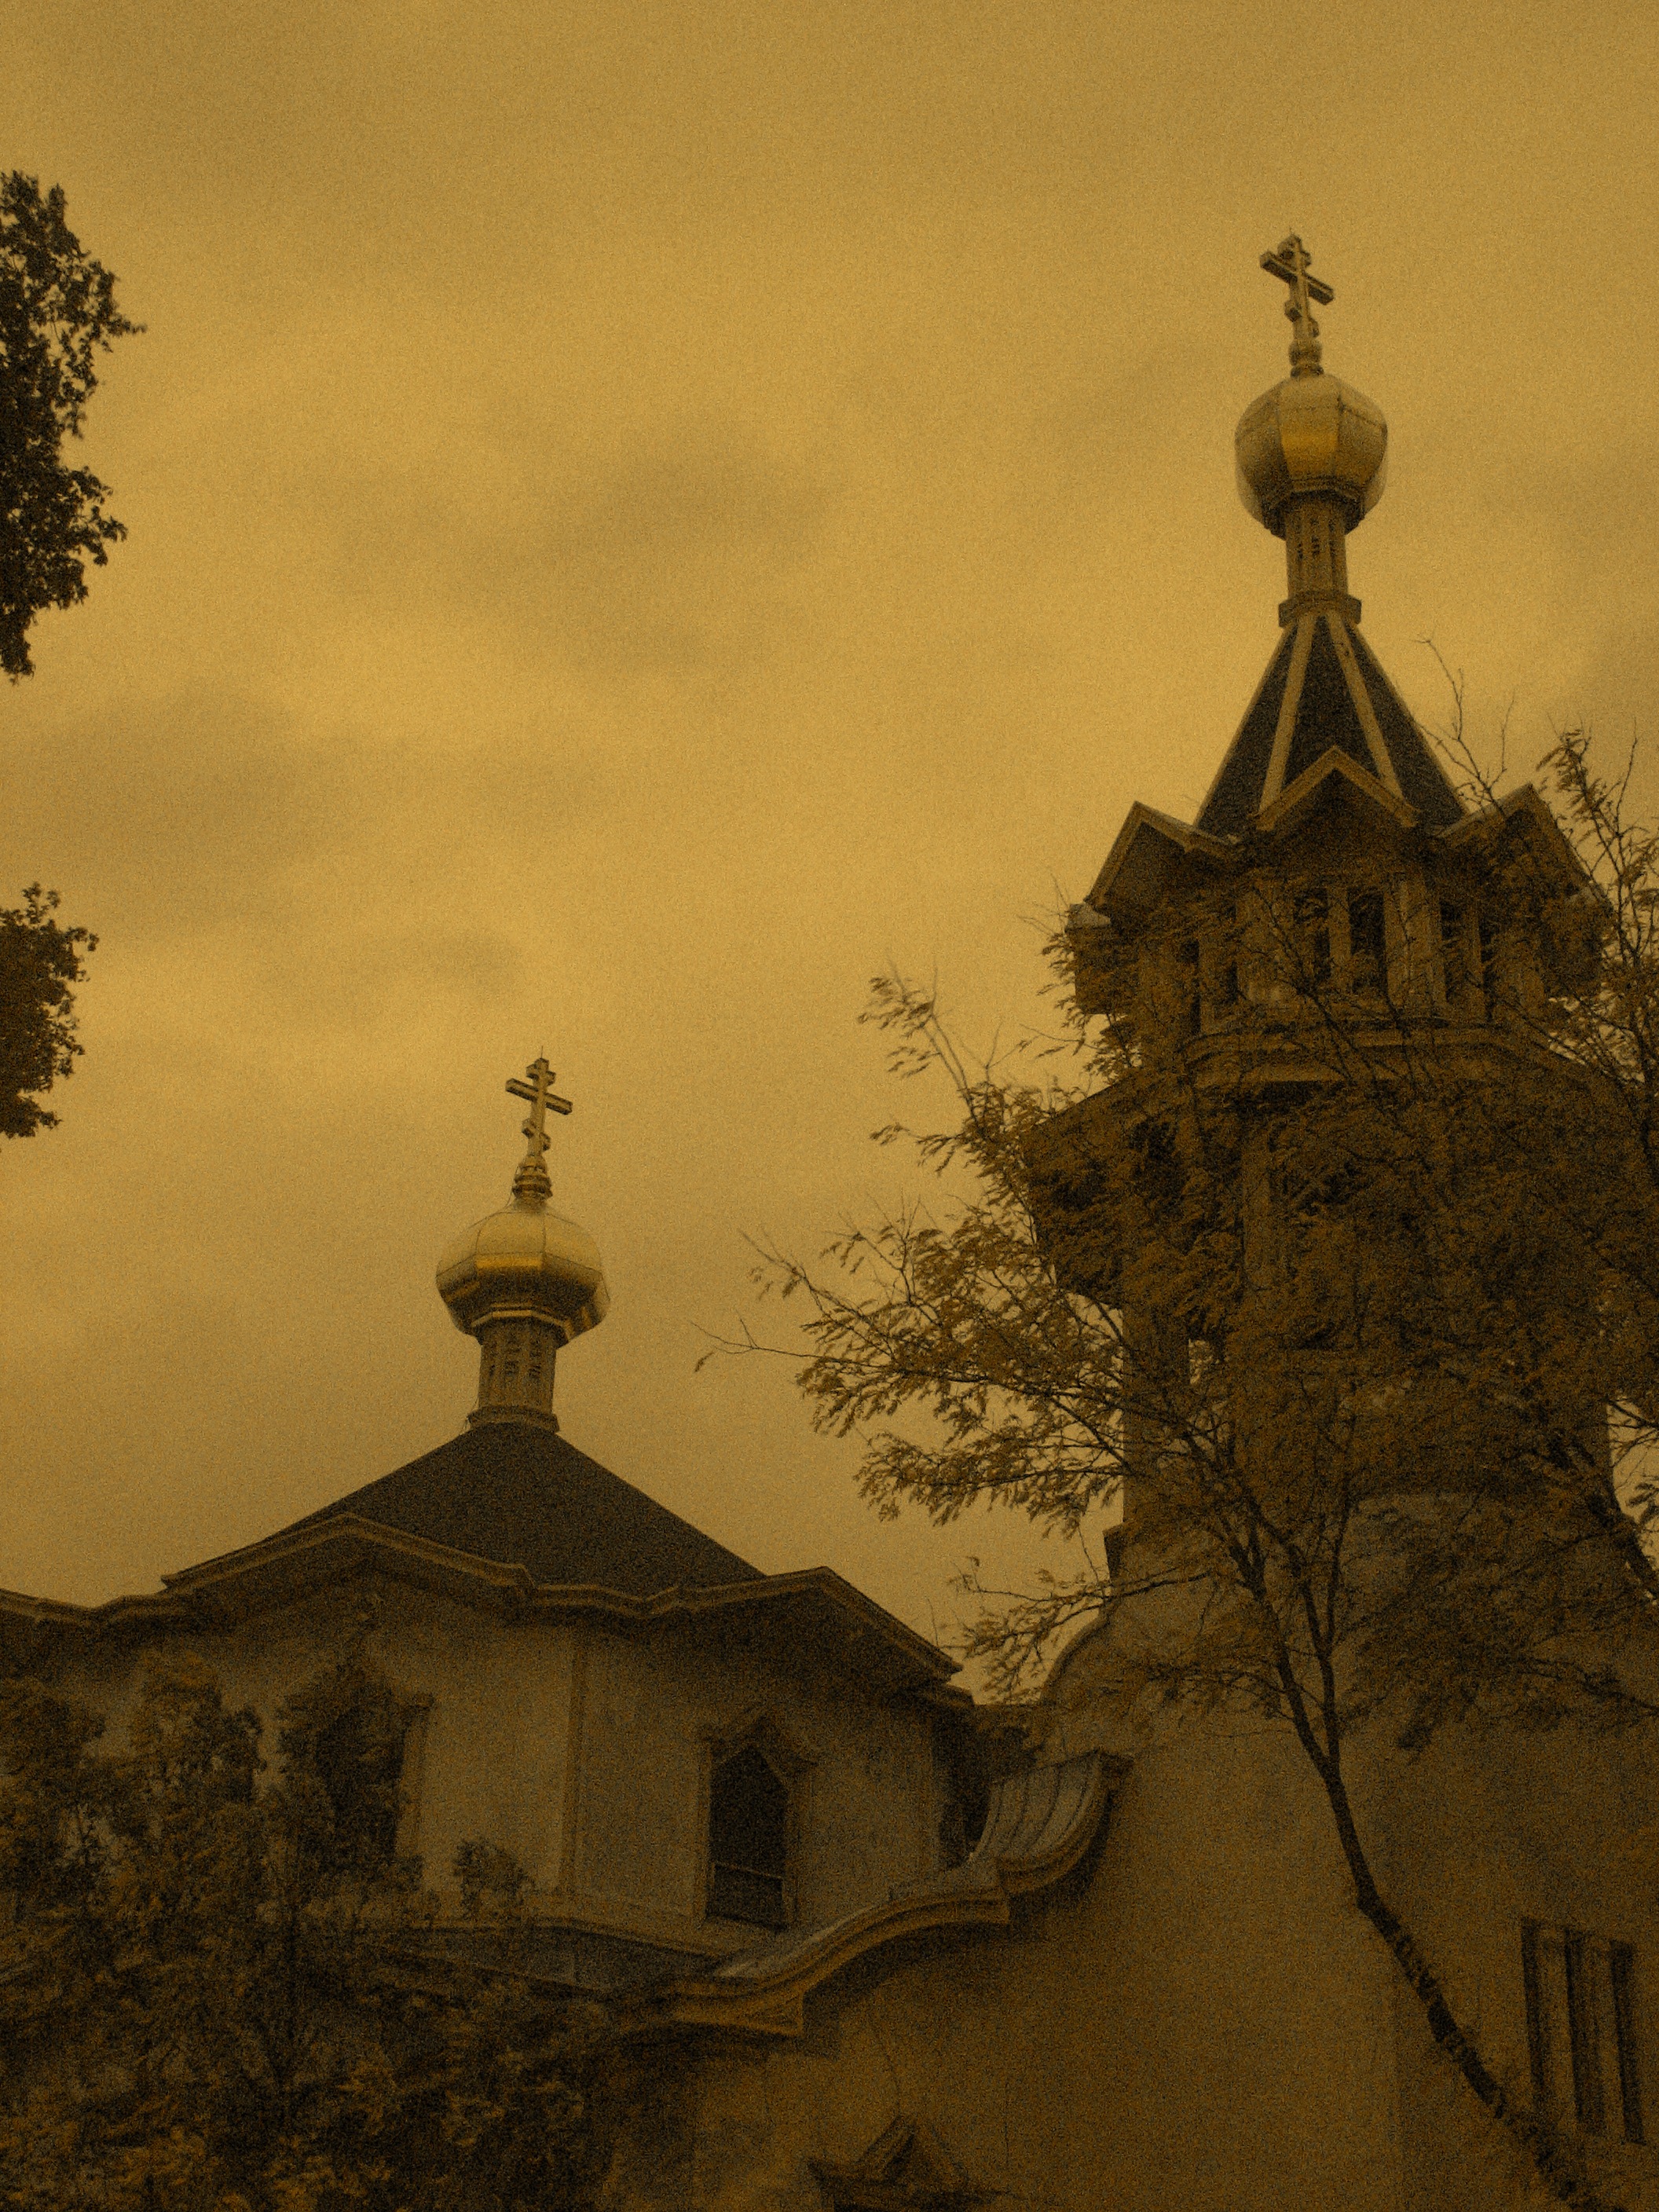
architecture, photography, morning, hill, building, photo, evening, architect, tower, america, landmark, church, chapel, place of worship, bell tower, photos, cool image, de, temple, spire, steeple, monastery, fotografie, orthodox, eastern, biserica, arhitectura, orthodoxy, louissullivan, ocachicago, ancient history, atmospheric phenomenon